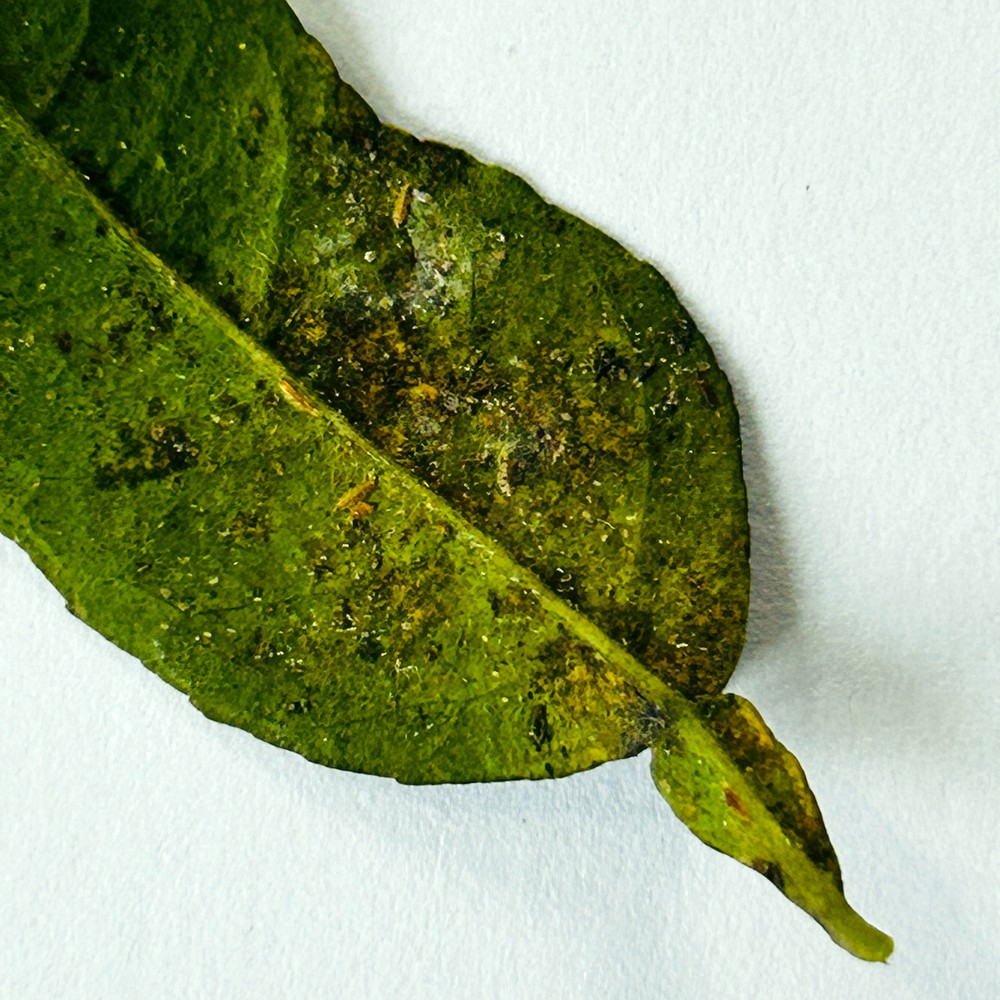
Label: Bacterial Blight